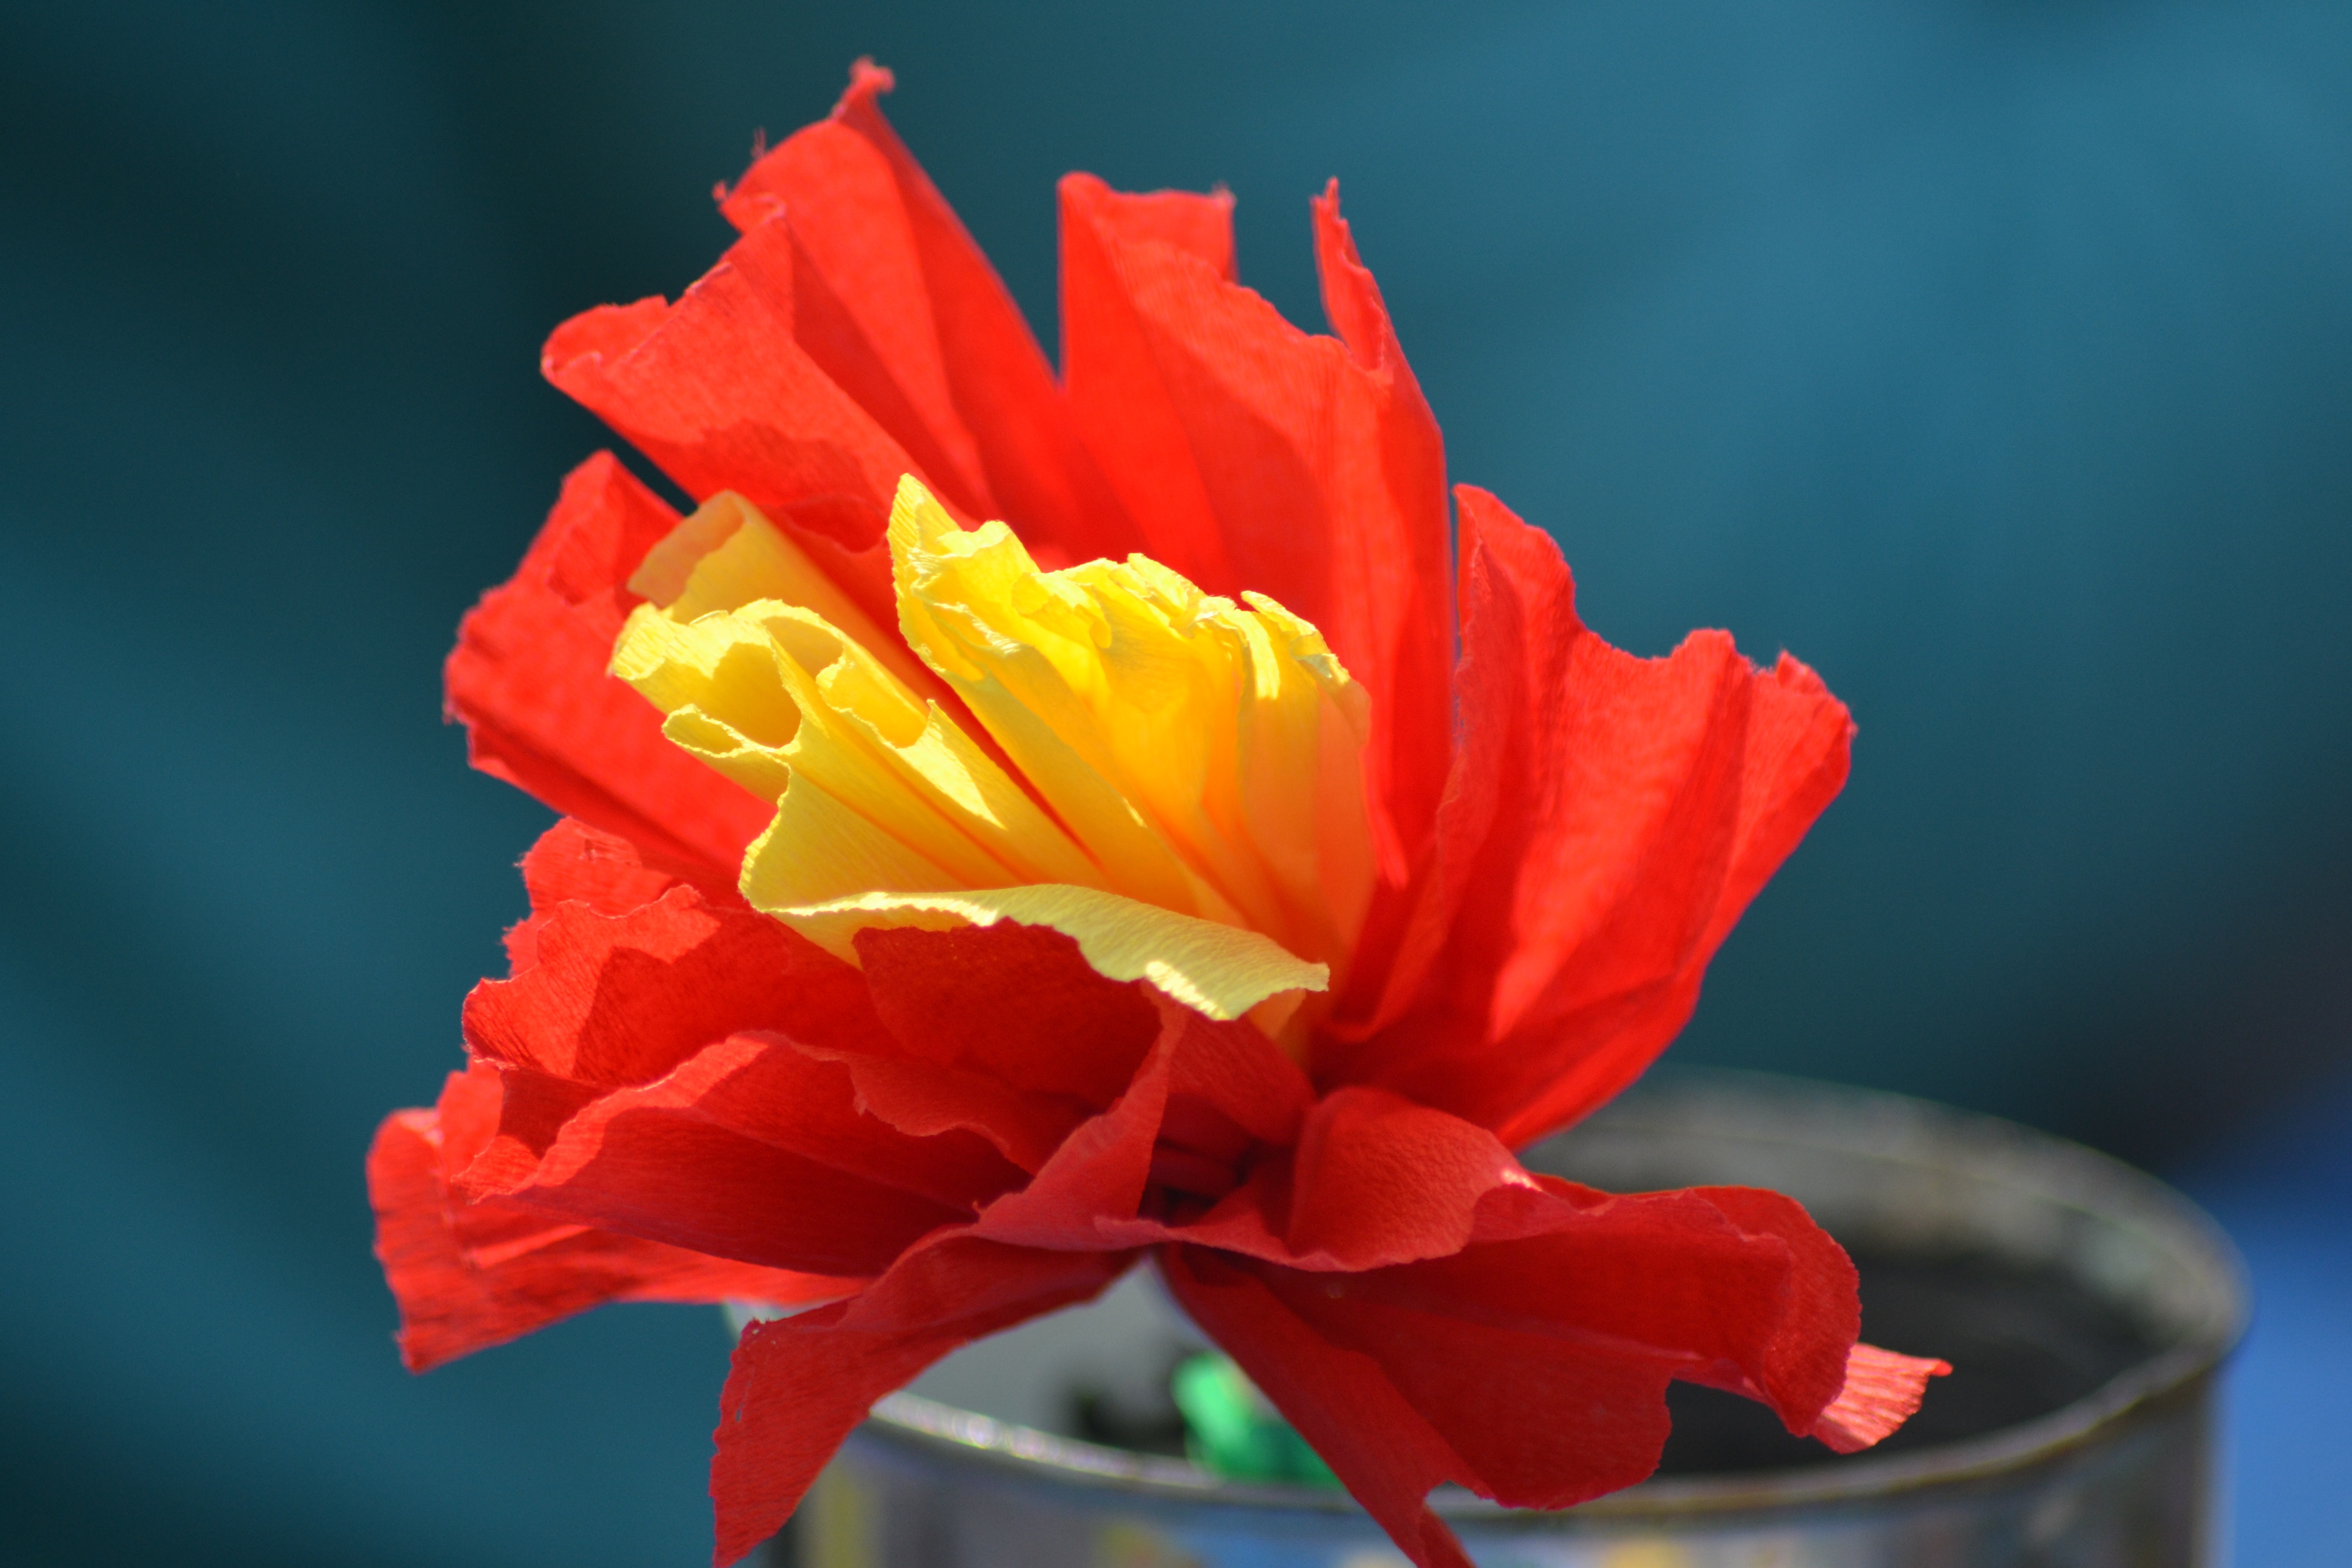
blossom, plant, flower, petal, bloom, red, craft, colorful, yellow, flora, close up, children, decorative, poppy, macro photography, hand labor, tinker, flowering plant, land plant, paper flower